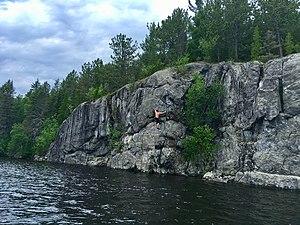
Grimpeur sur une paroi émergeant la Rivière Saguenay au Lac-Saint-Jean
Le psicobloc ou deep-water soloing est une forme d'escalade en solo qui consiste à grimper au-dessus de l'eau, sans autre sécurité que l'eau qui est en dessous. Typiquement, le psicobloc est pratiqué sur des falaises maritimes, mais il peut parfois être pratiqué au-dessus de rivières ou piscines.